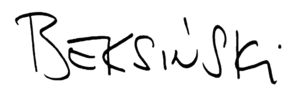
Zdzisław Beksiński est un peintre, photographe, dessinateur et sculpteur polonais, de tendance surréaliste et fantastique.